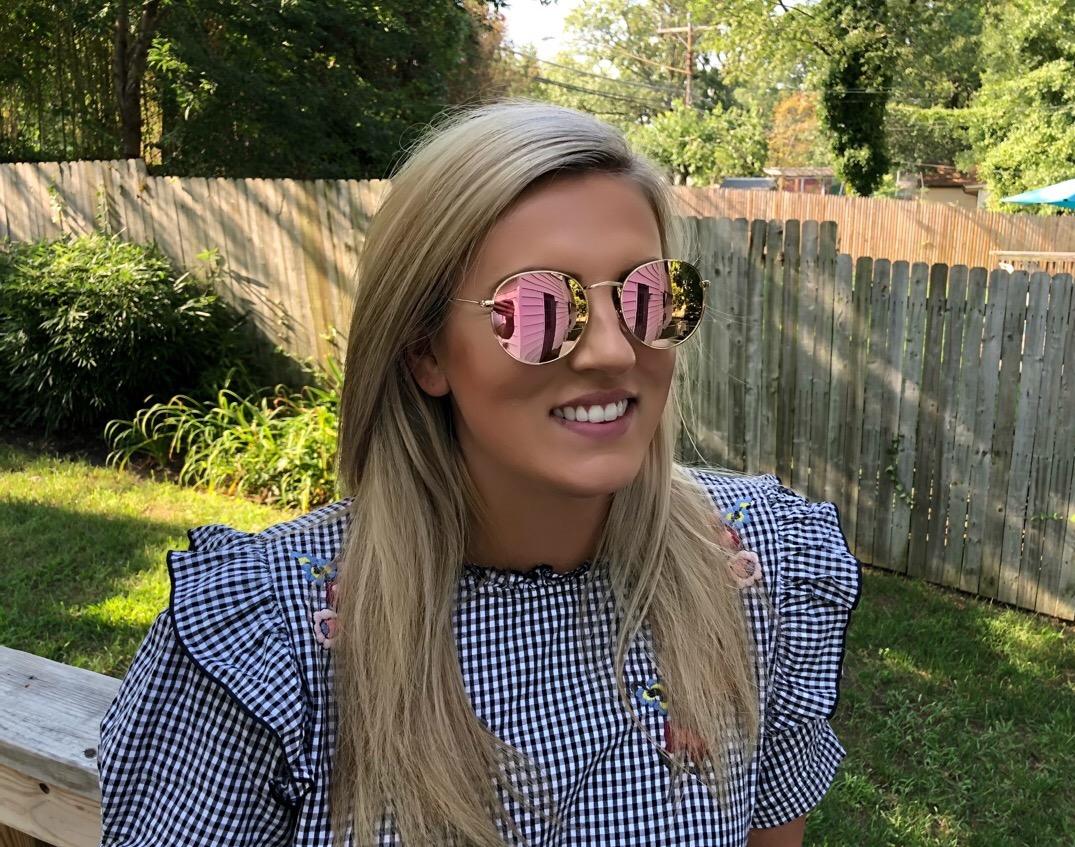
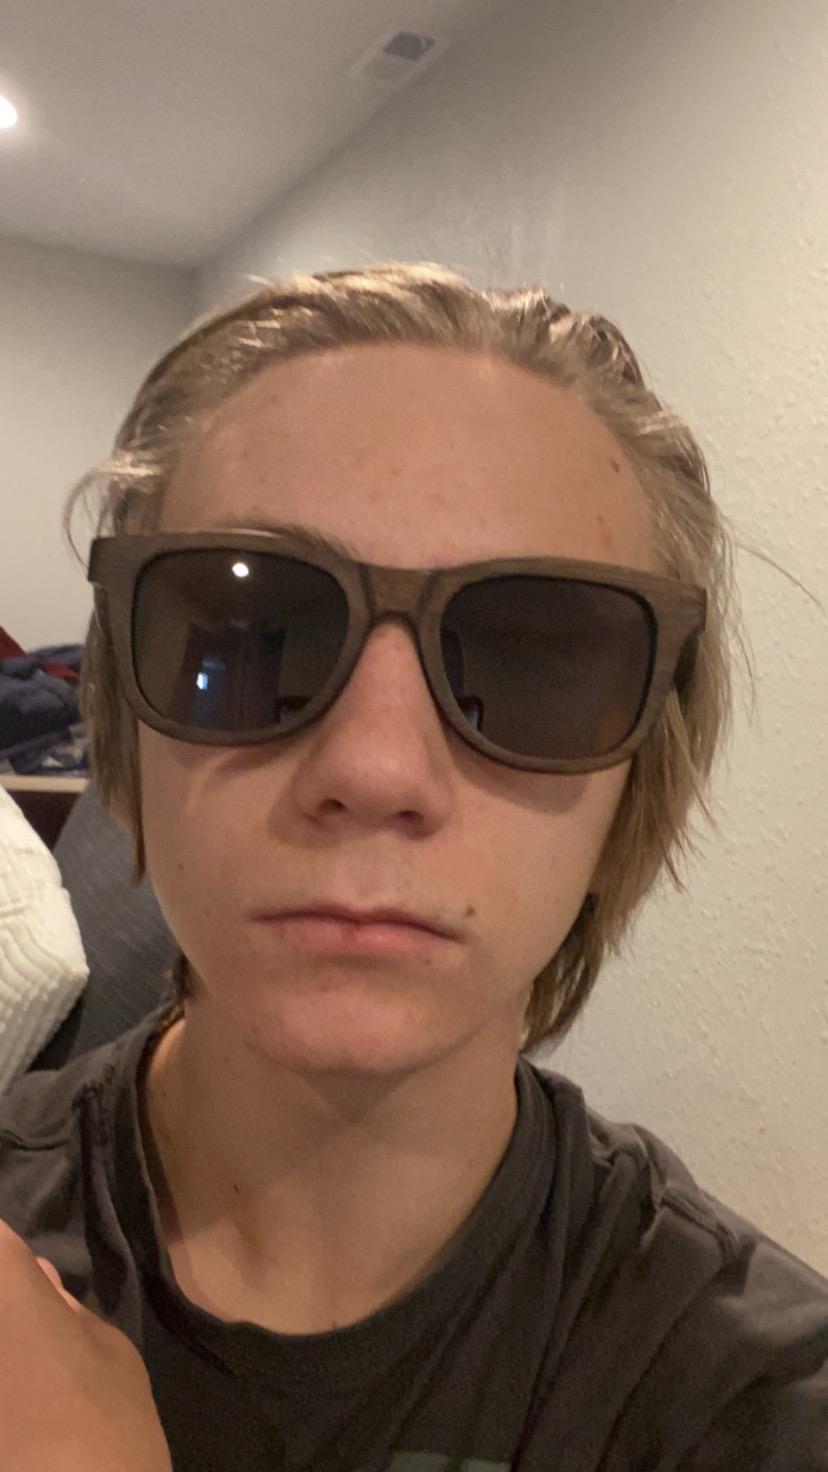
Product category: accessories_sunglasses
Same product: no